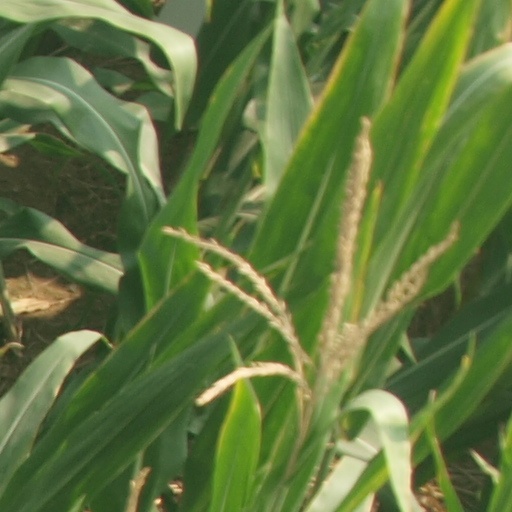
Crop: maize; corn